Inwood, Manhattan

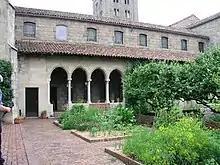
The Cuxa Cloister, at The Cloisters

The major residential land use in Inwood is multifamily five- to eight-story prewar apartment buildings. Most of the remaining detached and semi-detached houses on Manhattan Island are located in Inwood, nestled between apartment buildings. Adjacent to Sherman Creek is Inwood's public housing development, known as the Dyckman Houses and constructed in 1951.